Tal Afar

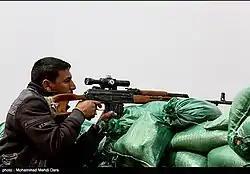
Popular Mobilization Forces in Tal Afar

On 14 May 2010, an attacker detonated explosives hidden inside a vehicle at the entrance to the football stadium, killing ten people and injuring 120 others. Earlier, the Islamic State of Iraq warned Shiites of "dark days soaked with blood". "What is happening to you nowadays is just a drizzle," said Abu Suleiman al-Naser, the group's "minister of war". On March 7, 2012, at least 12 people were killed in a coordinated car- and suicide bombing attack.